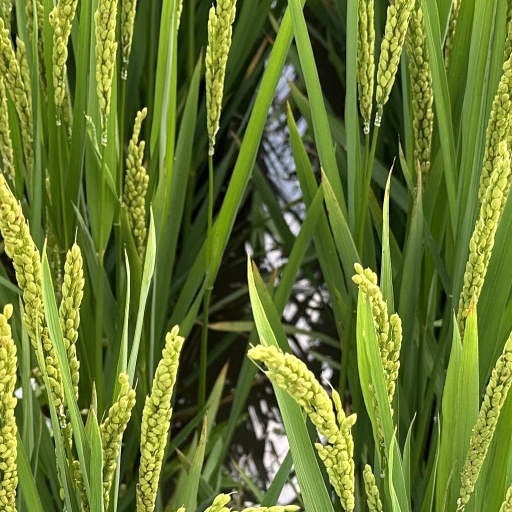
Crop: rice